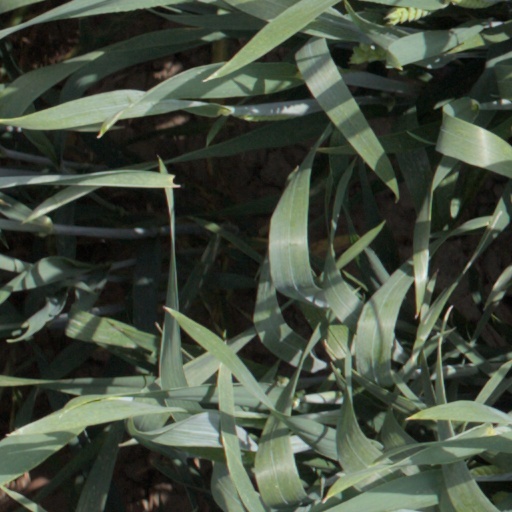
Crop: wheat